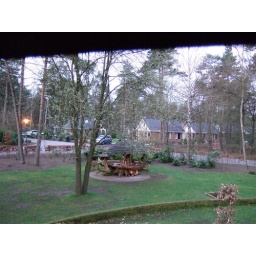
View from the bedroom window in Beekbergen NE